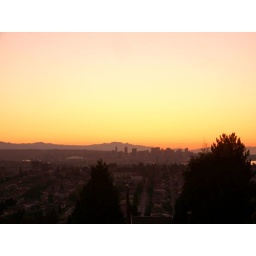
View over Vancouver from the balcony of our house in Burnaby